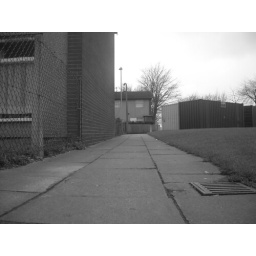
And thought this one would look better in black &amp;amp; white to make it propper grim and northern ;)